Canal Foot

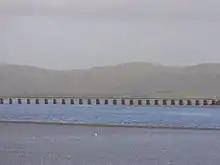
Levens Viaduct from Canal Foot

Canal Foot is best known for its massive GlaxoSmithKline Plant, located in the former North Lonsdale Ironworks which ceased production in 1938. Glaxo Smith bought the plant in 1947 and manufactures penicillin and streptomycin and other medicines. Also of note is the Bay Horse Hotel and Restaurant, which was a staging post for coaches crossing Morecambe Bay during the 18th century. It serves traditional Cumbrian cuisine. It has won several awards, including being named "Cumbrian Inn of the Year" by "The Good Hotel Guide" in 2008 and "Lake District Hotel of the Year" by "Lake District and Lancashire Life" in 2000. The point here is called Hammerside Point. Canal Foot is used by anglers, as the water nearby contains a good amount of flounders and some sea bass.